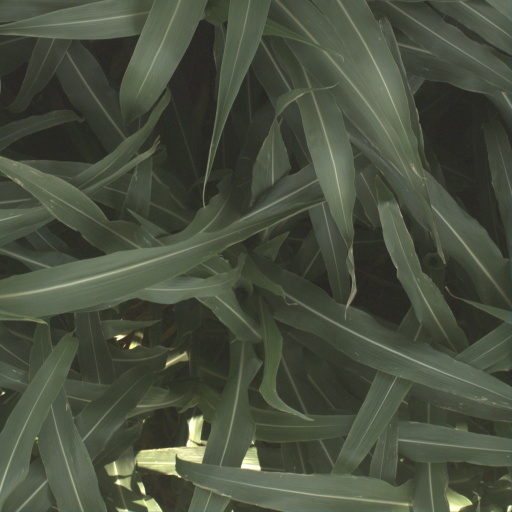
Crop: sorghum